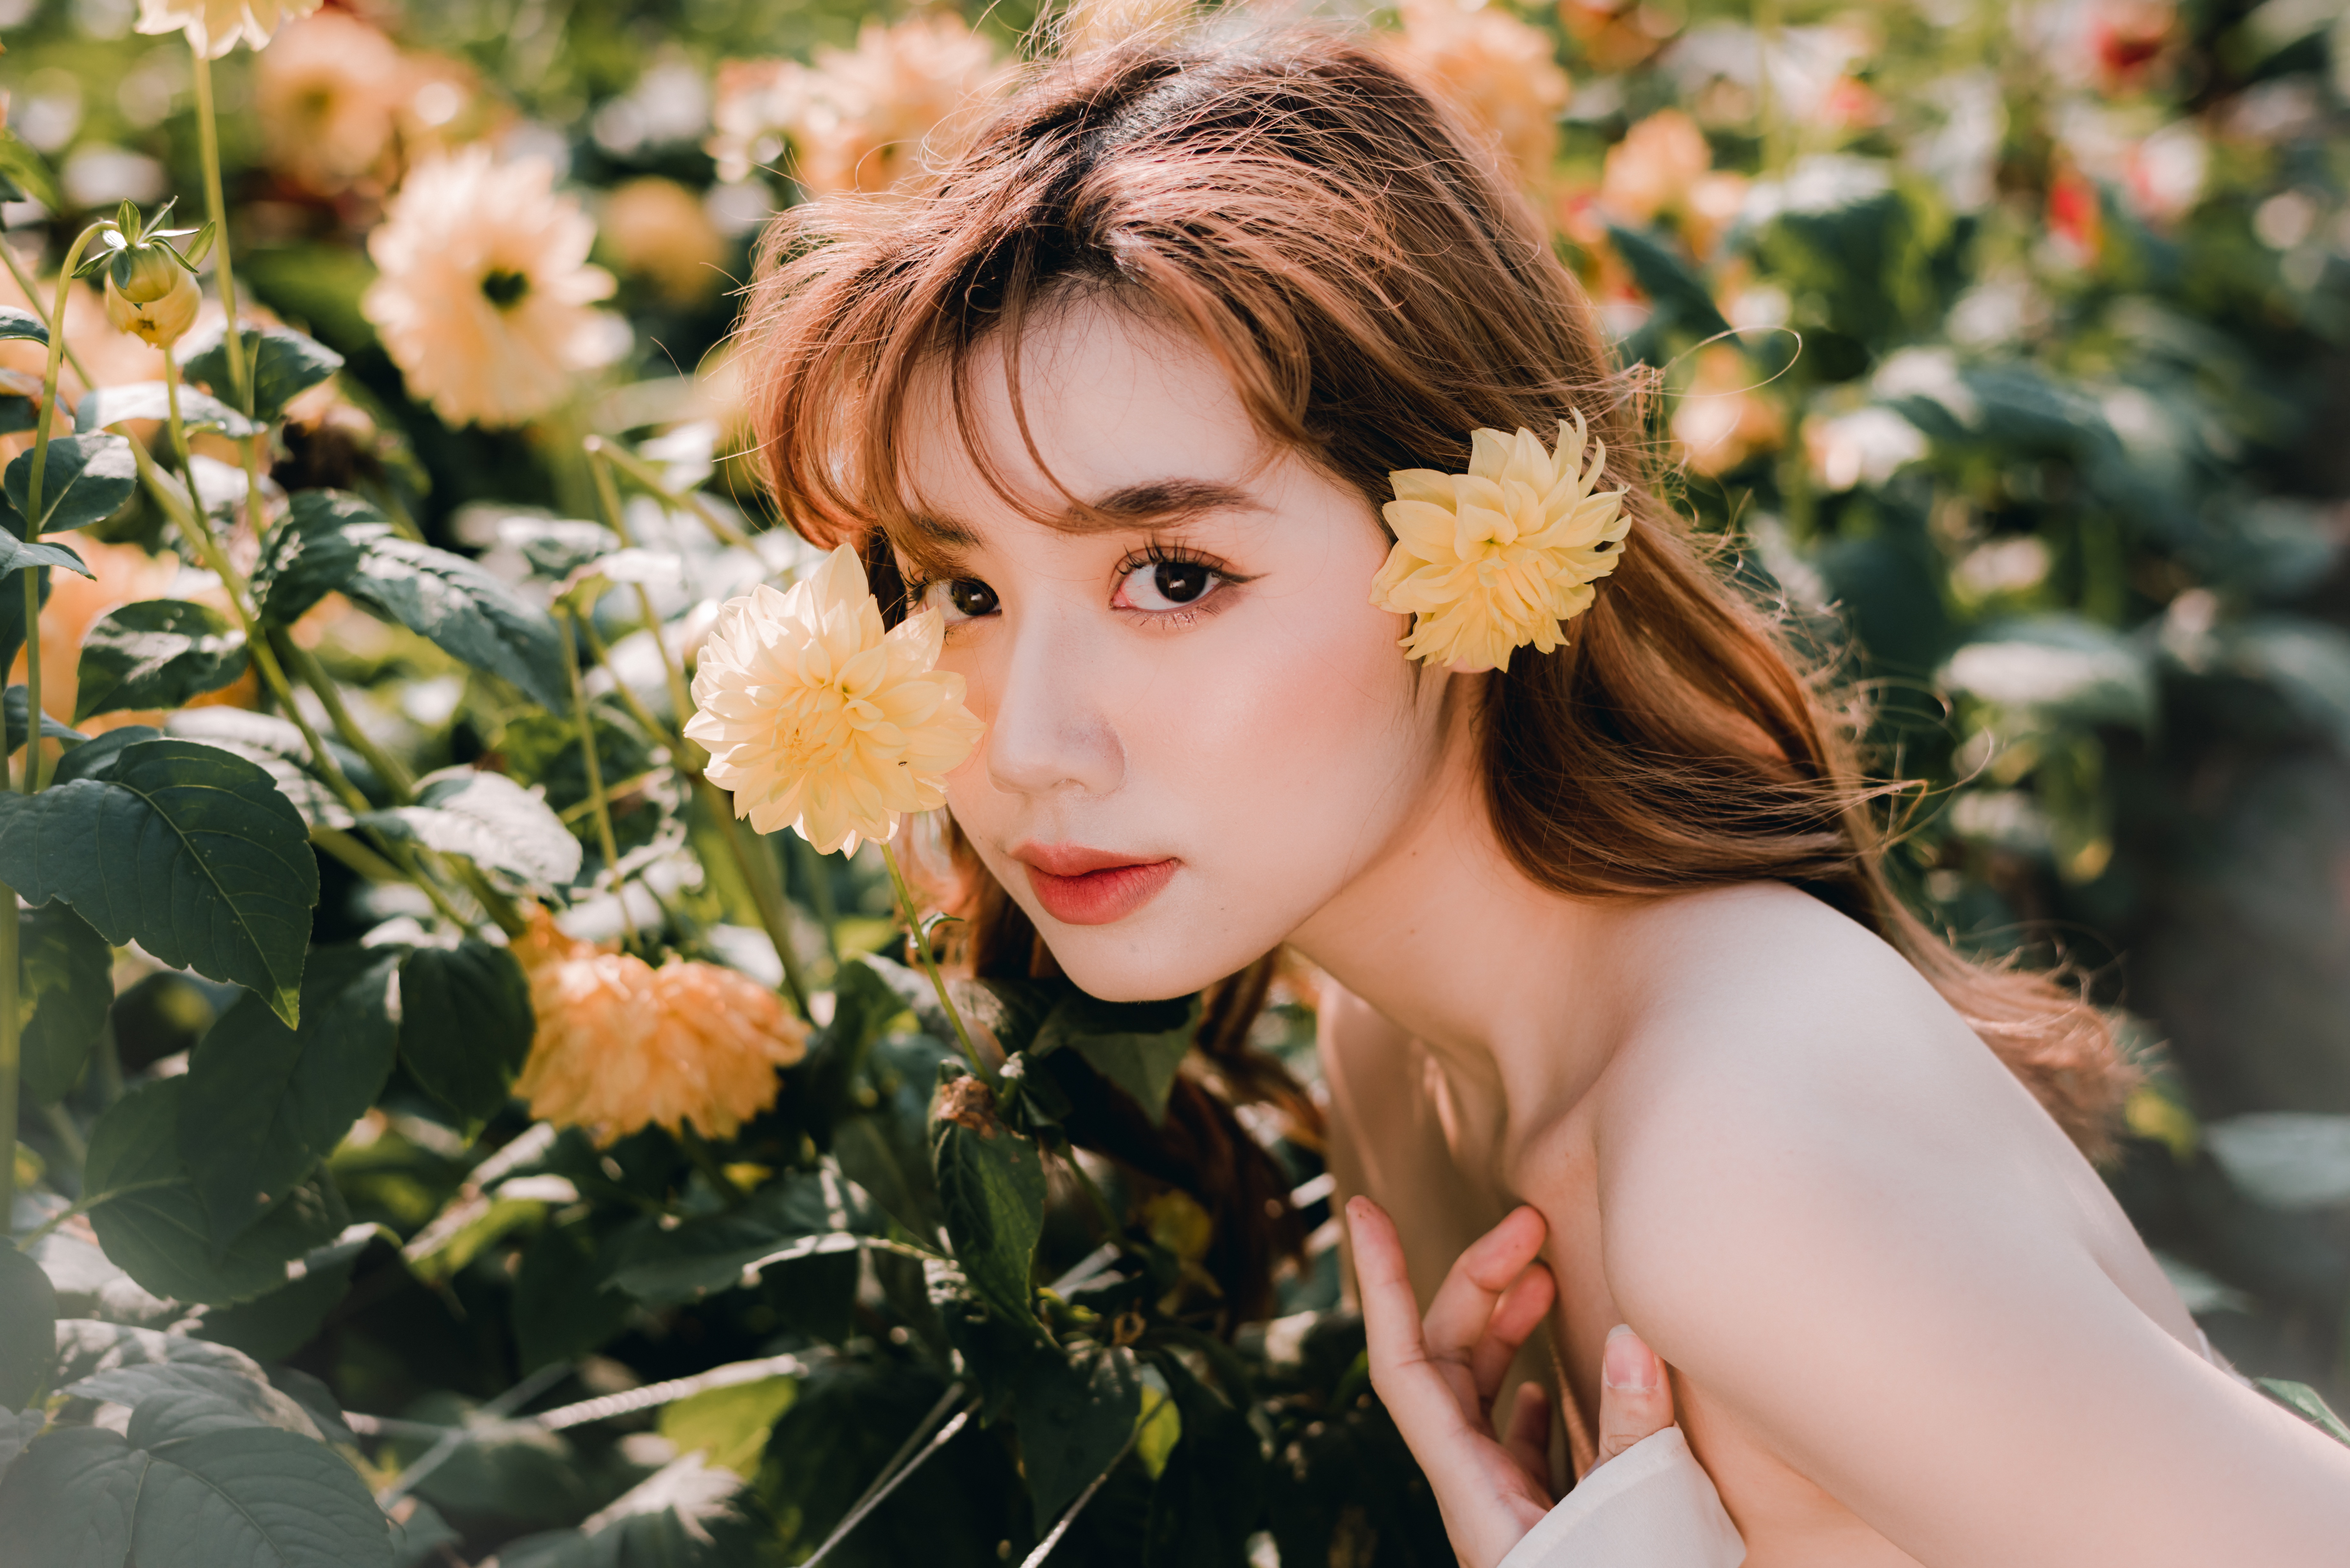
woman, flower, lip, plant, eyebrow, People in nature, eyelash, nature, petal, leaf, botany, branch, flash photography, happy, sunlight, yellow, grass, tree, fawn, black hair, morning, headpiece, meadow, beauty, long hair, flowering plant, flower arranging, bouquet, blond, brown hair, floral design, peach, child, fashion accessory, bridal accessory, spring, jewellery, rose family, floristry, wildflower, hair accessory, portrait photography, portrait, cut flowers, blossom, autumn, photo shoot, ceremony, sitting, necklace, gown